Superintelligence (film)

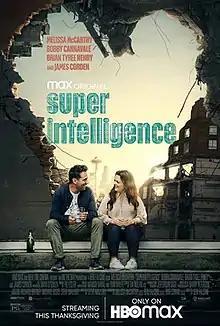
Original release poster

Superintelligence is a 2020 American romantic action comedy film directed by Ben Falcone and written by Steve Mallory. The film stars Melissa McCarthy in her fourth collaboration with her husband, Falcone.